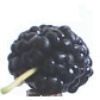
Label: mulberry